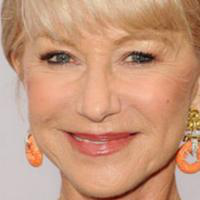
Age group: age 66-80